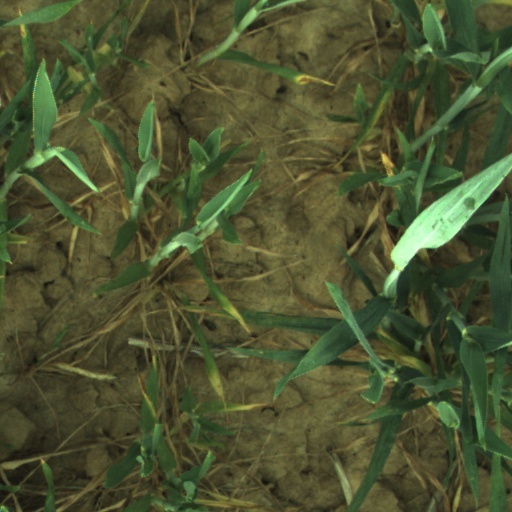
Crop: wheat